Joseph Larmor

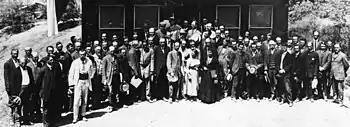
Larmor at the Fourth Conference International Union for Cooperation in Solar Research at Mount Wilson Observatory, 1910

Larmor also created the first solar system model of the atom in 1897. He also postulated the proton, calling it a "positive electron". He said the destruction of this type of atom making up matter "is an occurrence of infinitely small probability".